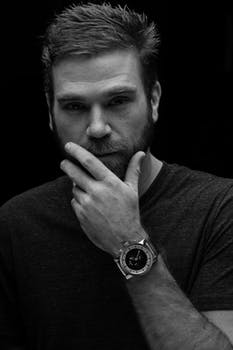
Label: No Watermark